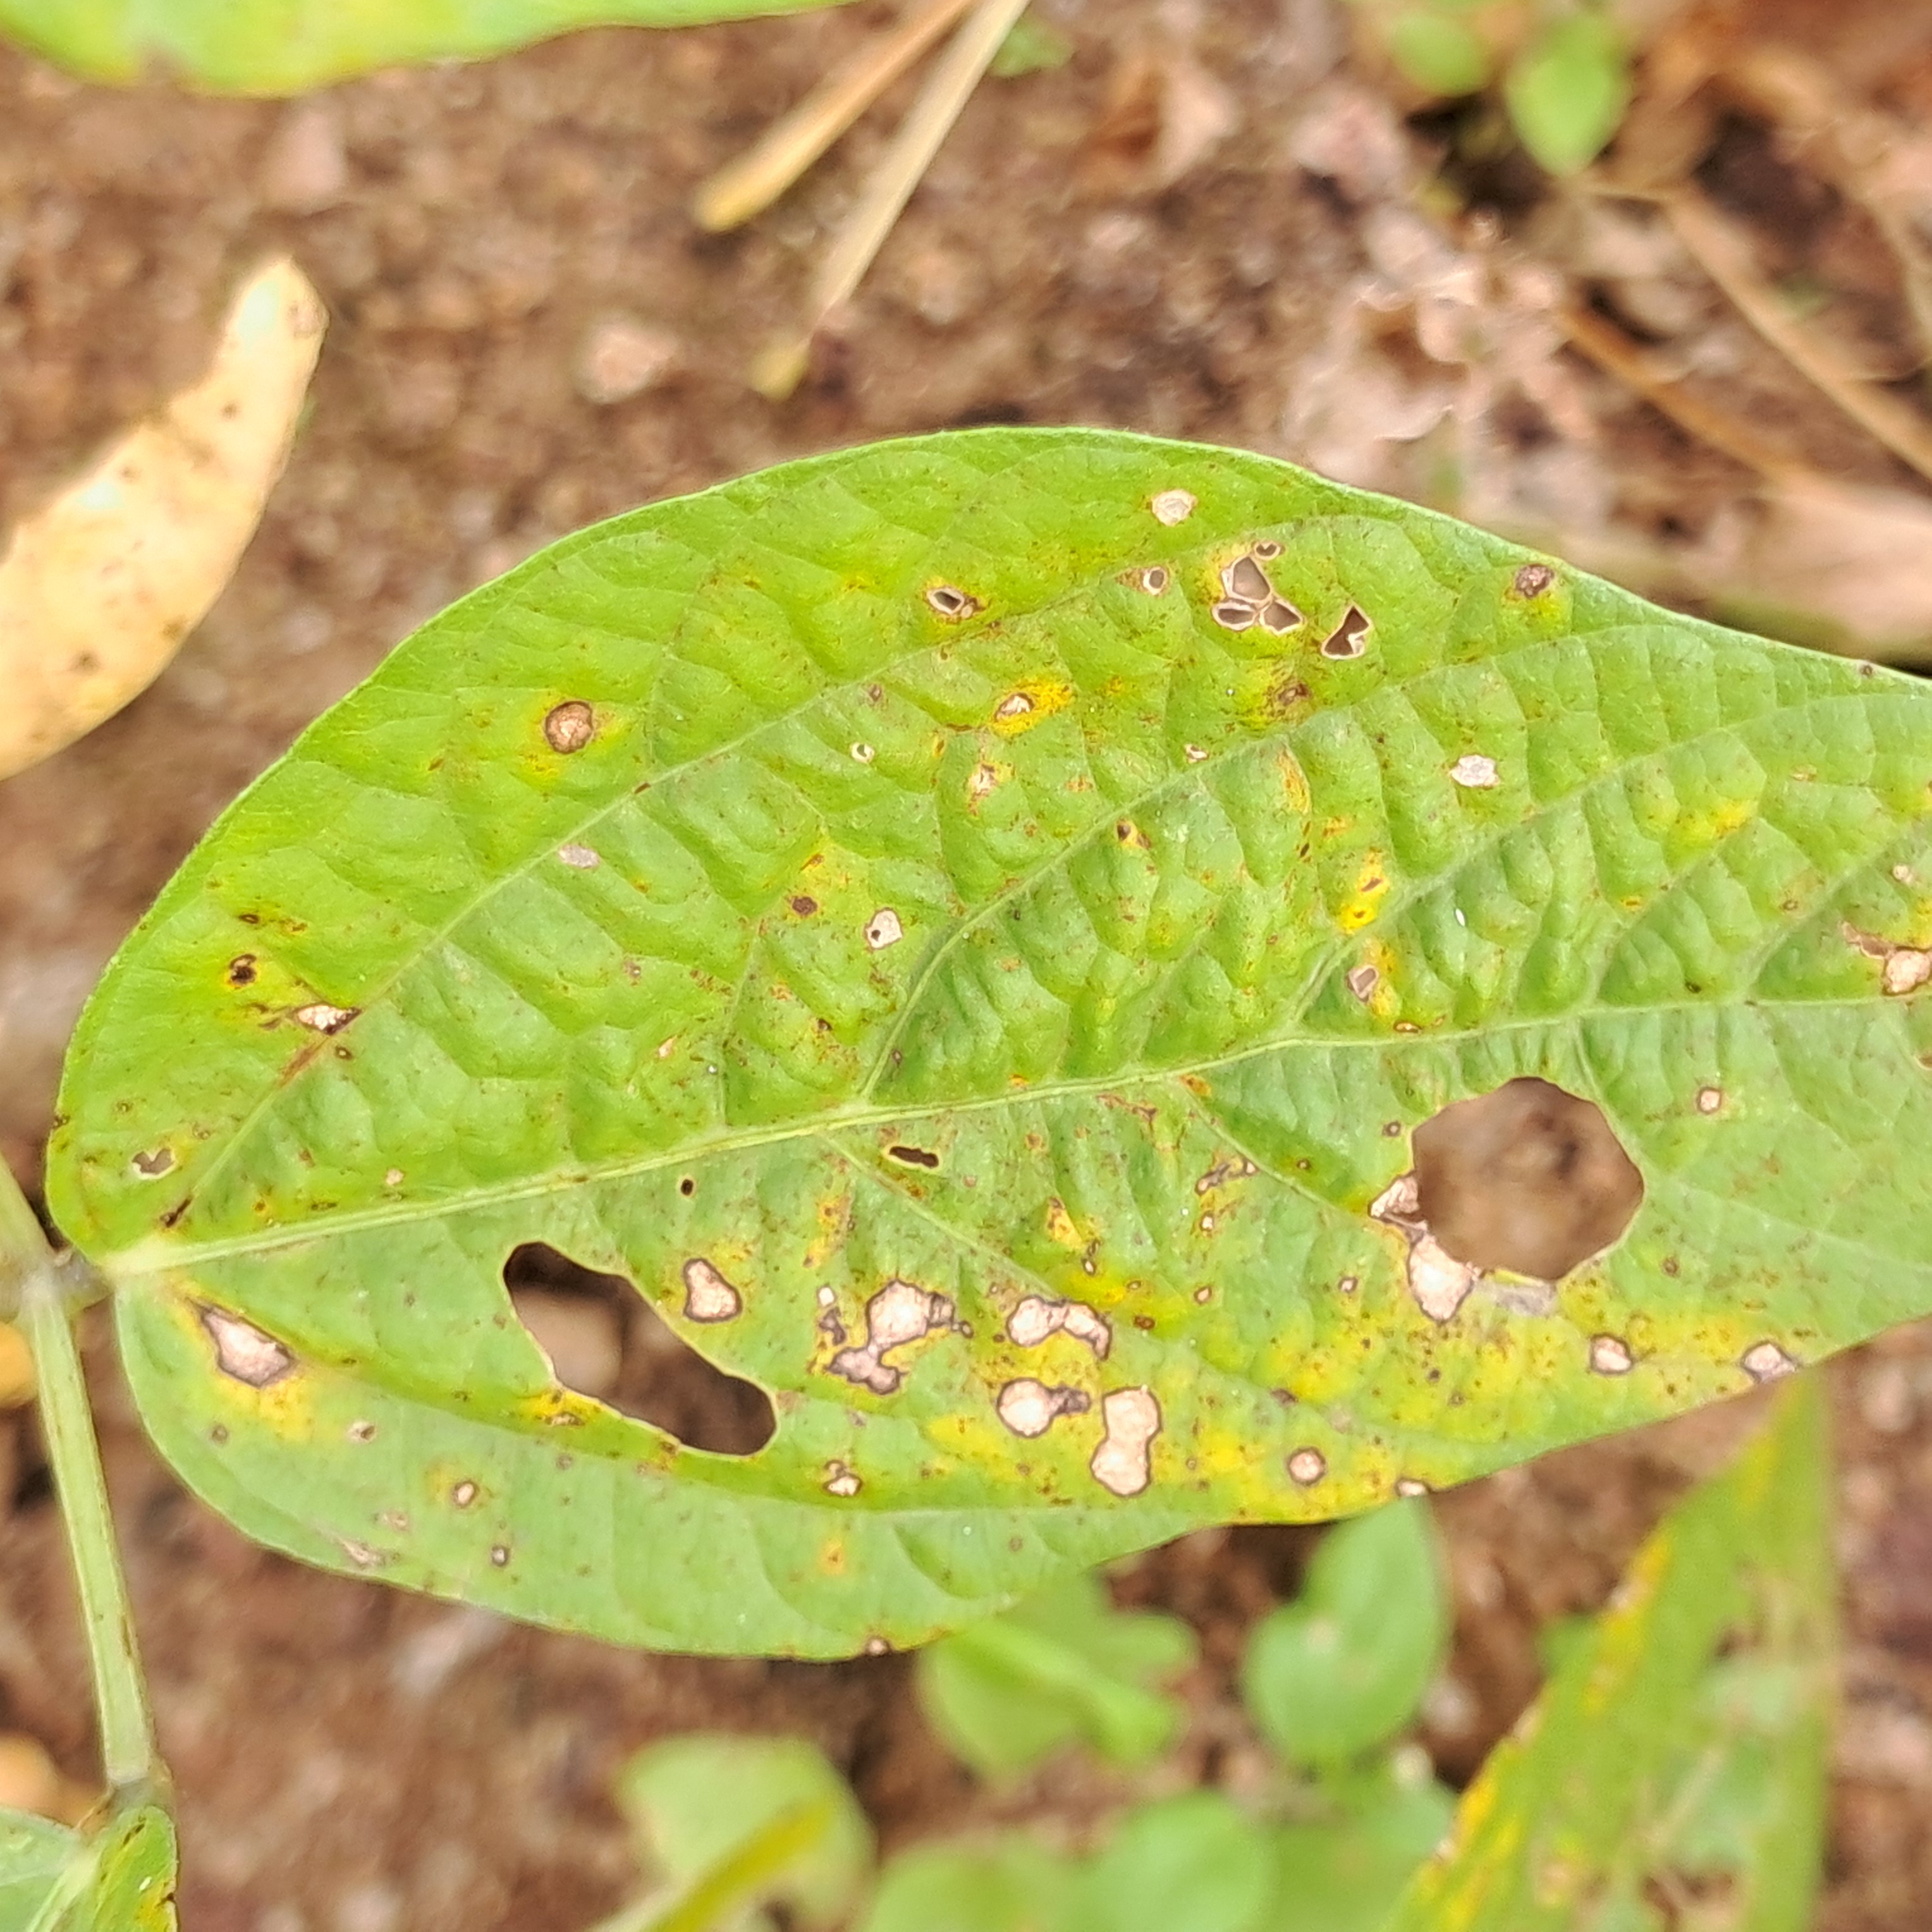
Label: Frog_Leaf_Eye